October 2017 Iberian wildfires

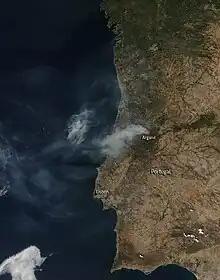
Satellite image depicting smoke from wildfires in Portugal and northwestern Spain on 8 October.

The October 2017 Iberian wildfires were a series of more than 7,900 forest fires affecting Northern Portugal and Northwestern Spain between 13 and 18 October. The wildfires claimed the lives of at least 49 individuals, including 45 in Portugal and four in Spain, and dozens more were injured.